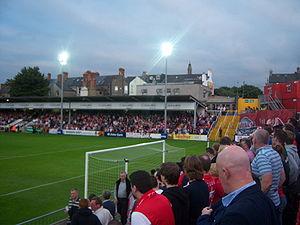
Richmond Park est un stade de football situé dans le quartier d’Inchicore à Dublin. Le stade est la propriété du club de football du St. Patrick's Athletic Football Club qui en est de fait le club résident. Le stade se situe sur un terrain occupé au XIXᵉ siècle par l’armée britannique. Il alors utilisé comme terrain de zone de loisir pour les soldats et se trouvait à proximité immédiate de la caserne de Richmond. C’est d’ailleurs de là que le stade tient son nom.